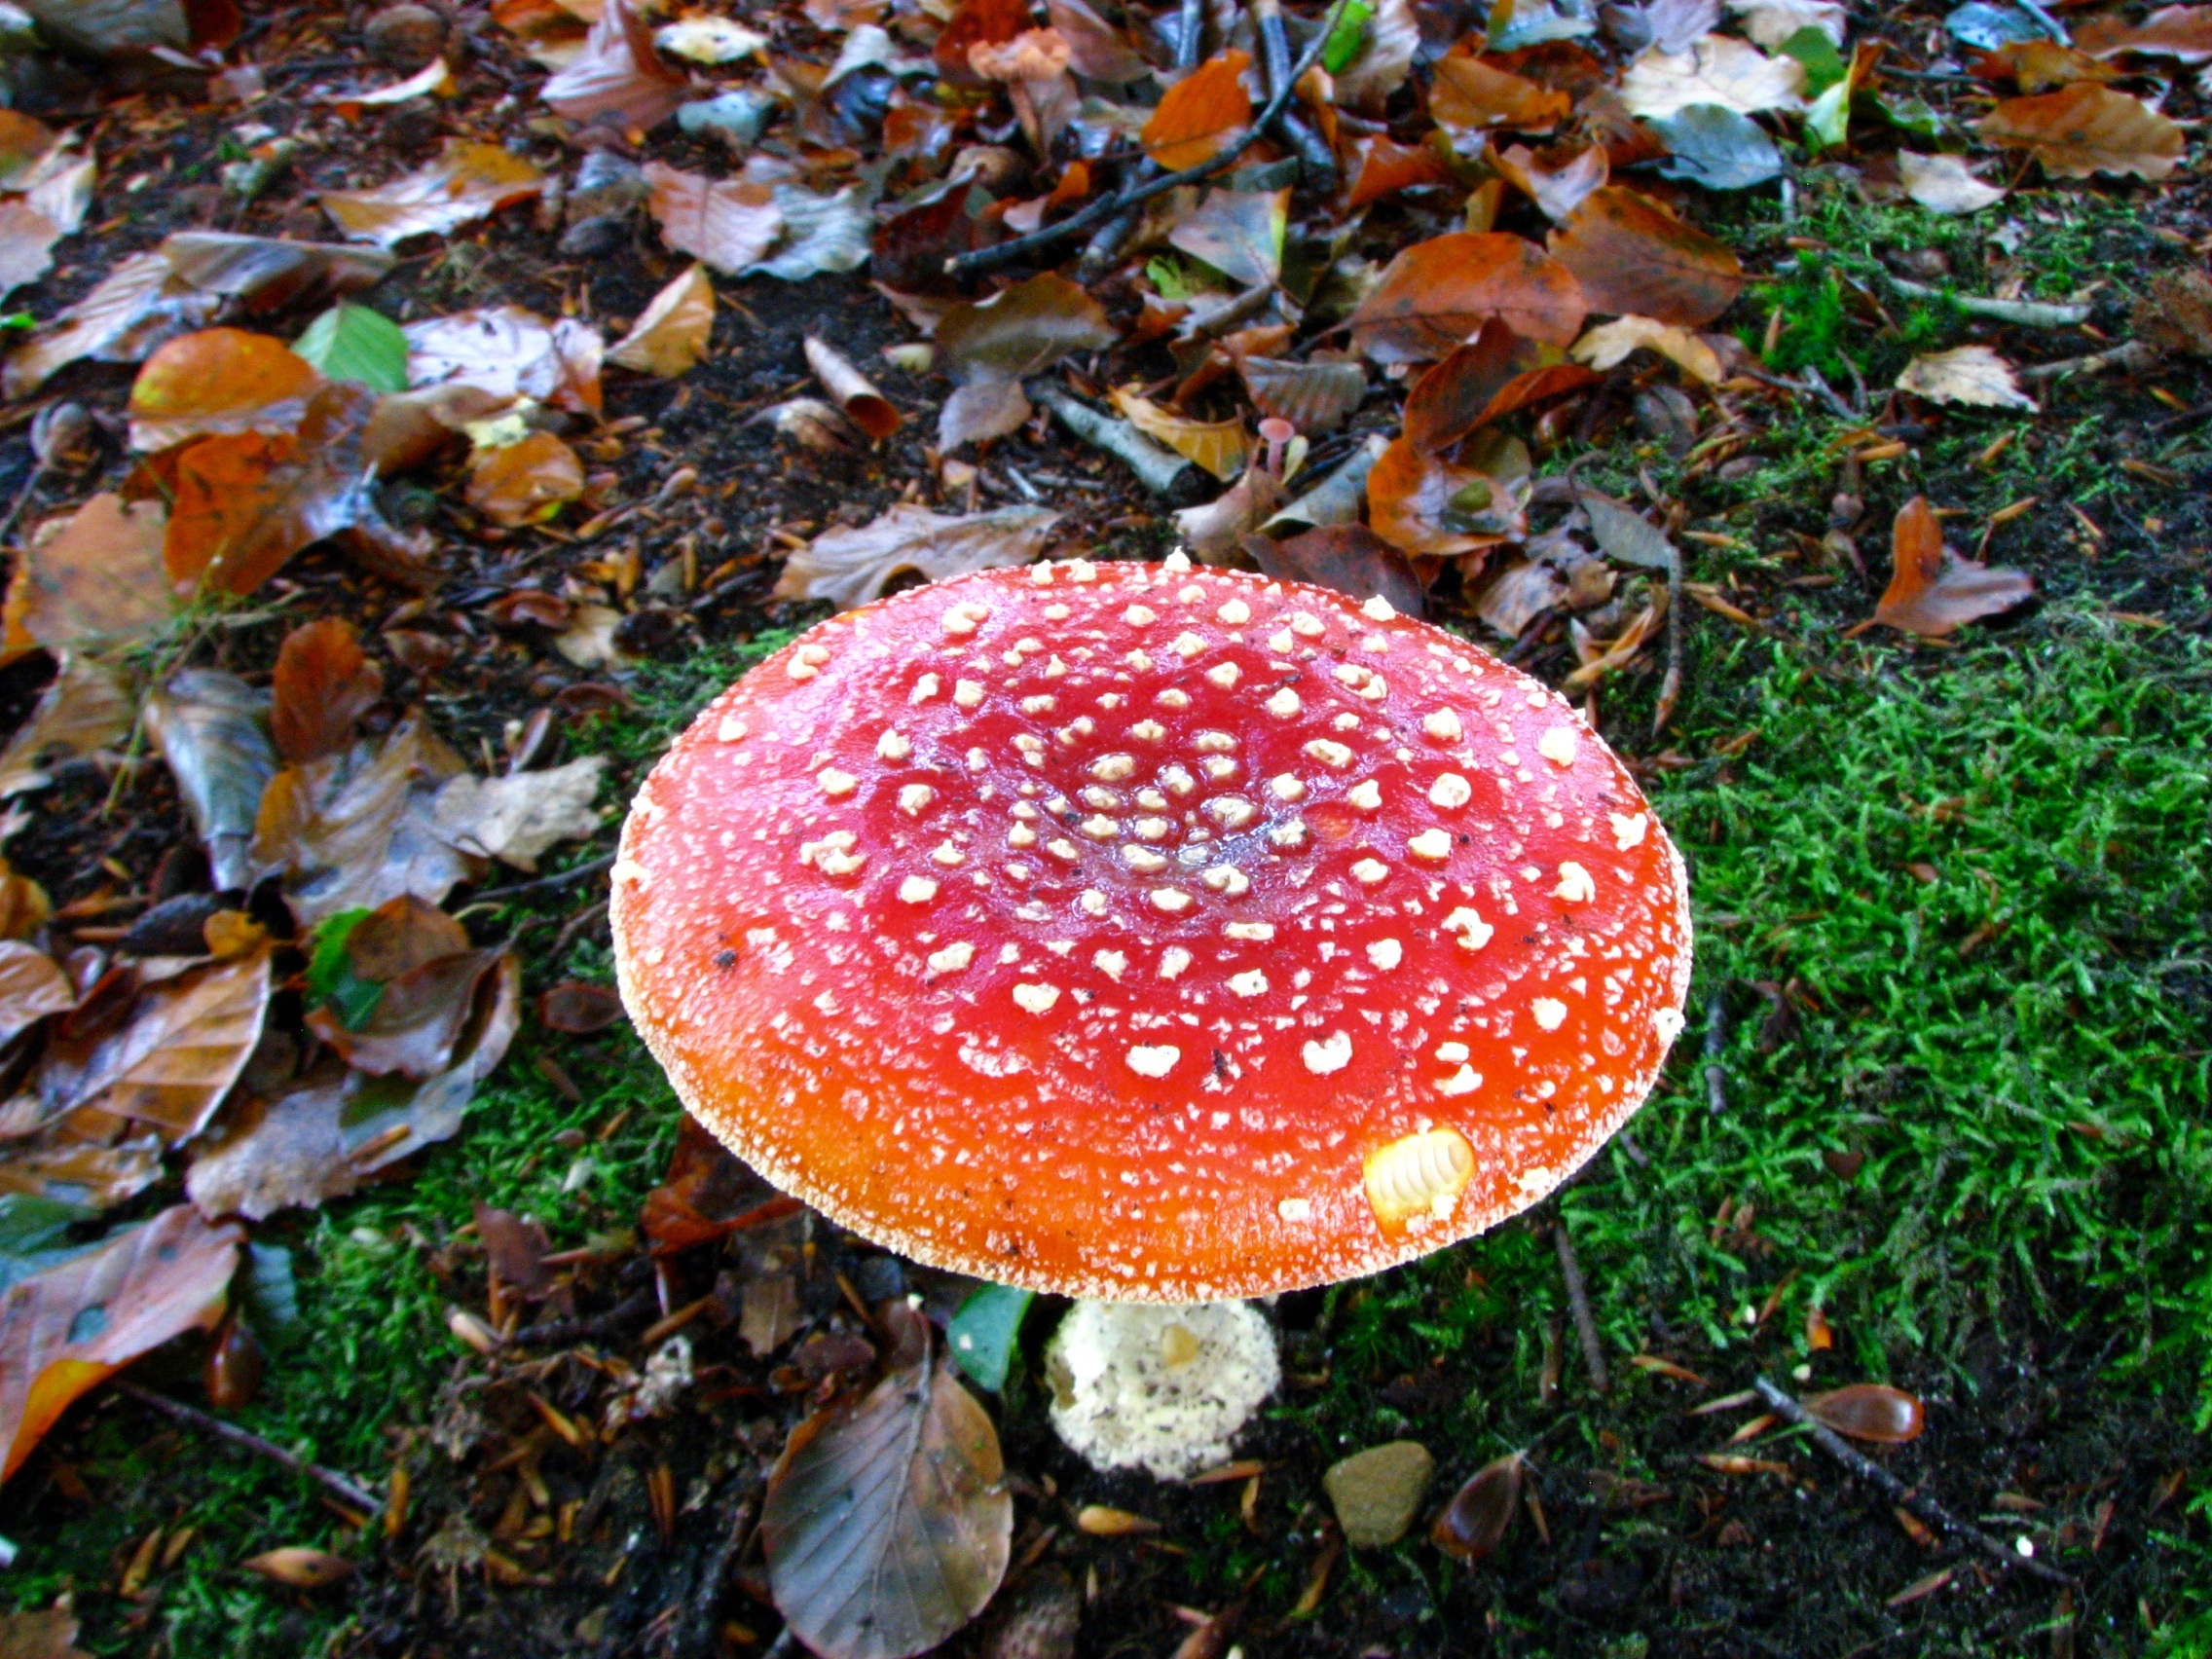
forest, leaf, autumn, mushroom, flora, fungus, agaric, bolete, edible mushroom, medicinal mushroom